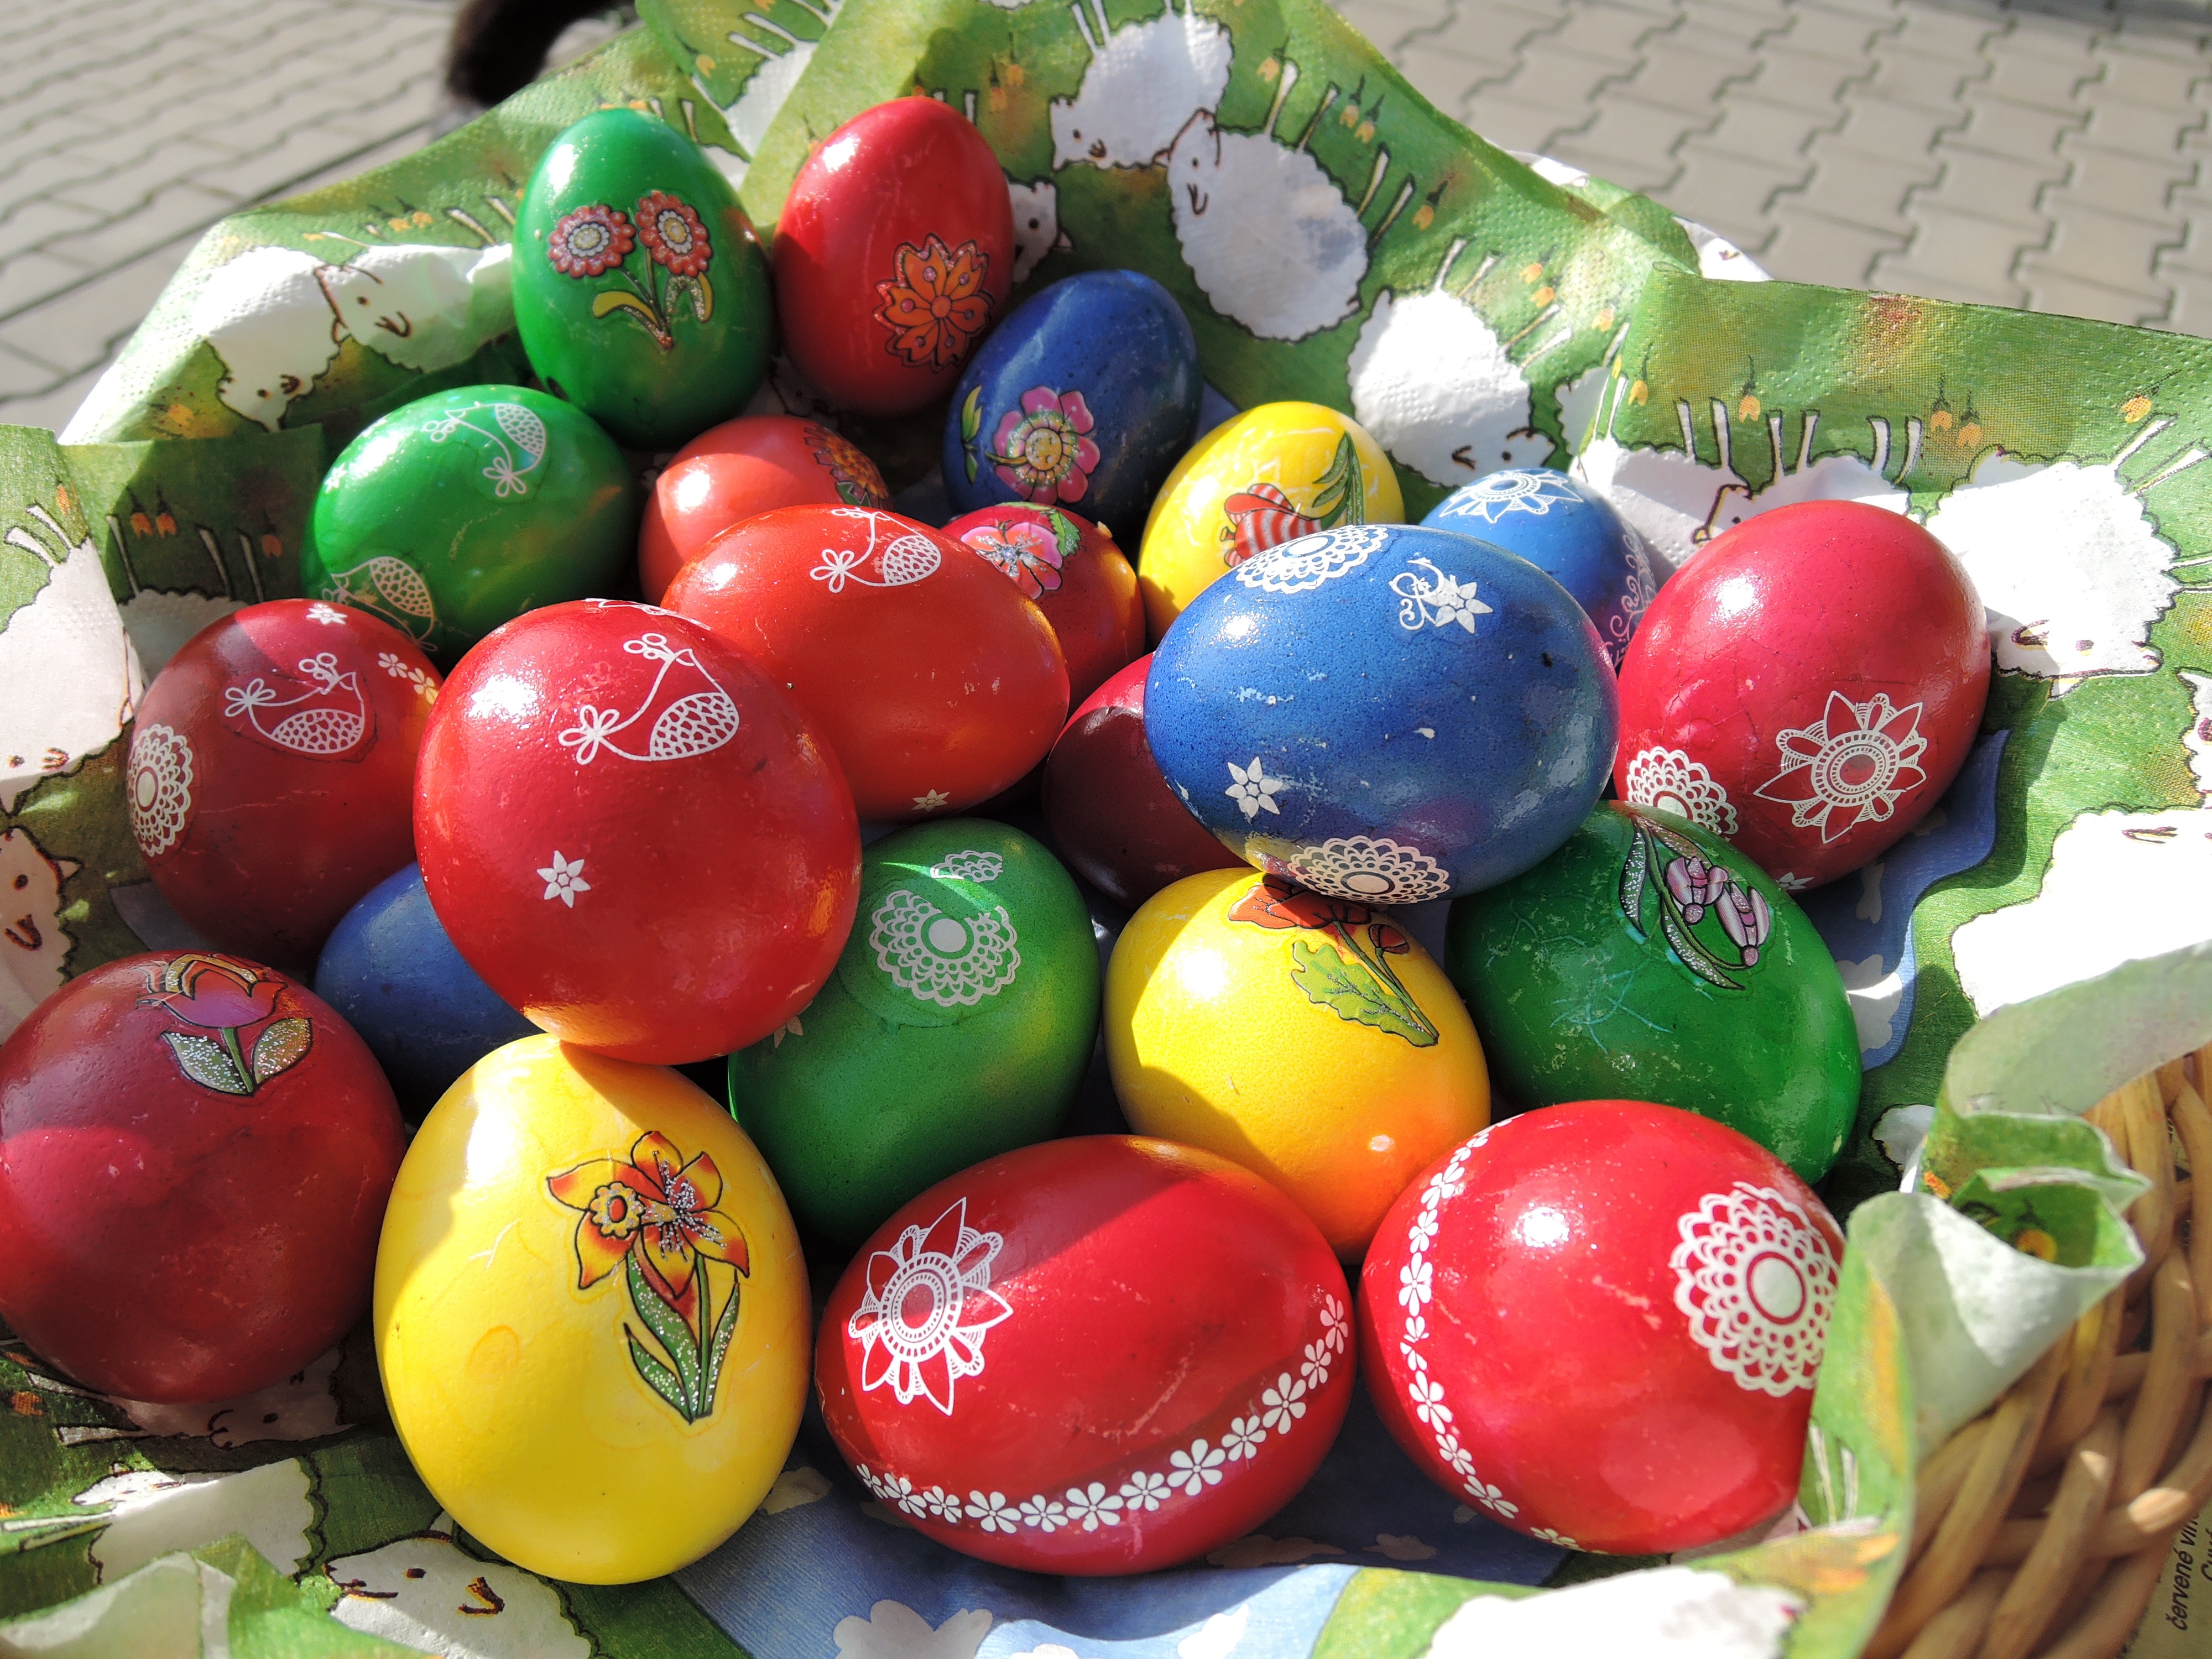
food, spring, green, red, holiday, blue, yellow, basket, lamb, hare, colors, eggs, easter, colored, easter eggs, whip, easter egg, the tradition of, scuttle, color eggs, bunny girl